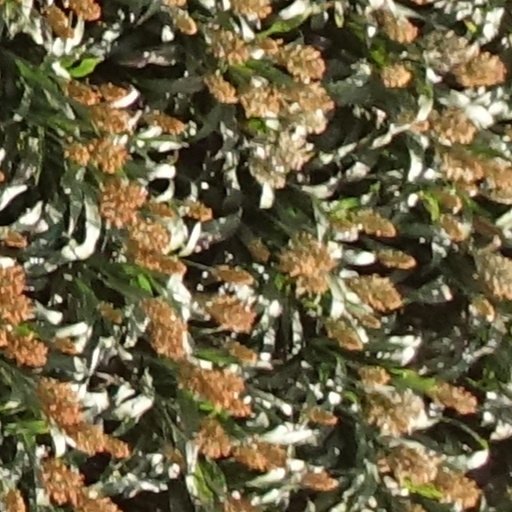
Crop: sorghum